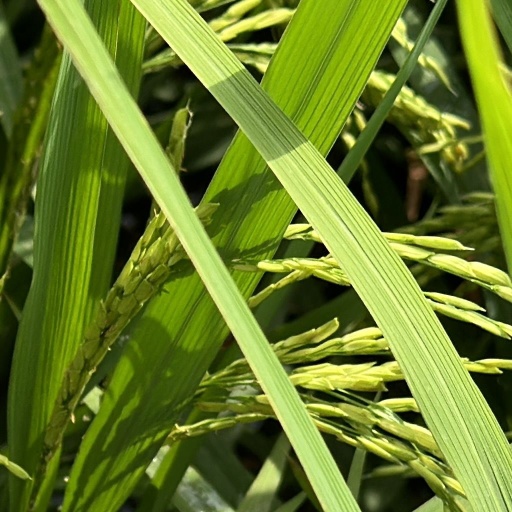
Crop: rice